Octagon House (Danbury, Connecticut)

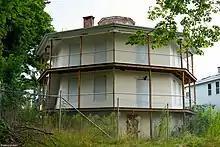
Octagon House, Danbury, CT - August 2021

The house was built in 1852 by Daniel Starr. He was following closely the precepts of octagon houses laid out by Orson Squire Fowler in his book "A Home for All", all the way to the use of concrete as the main structural material. At the time of its construction Spring Street did not exist, so it fronted on Elm Street to the north. It has been well-maintained and preserved throughout its existence, even after its partition into apartments.